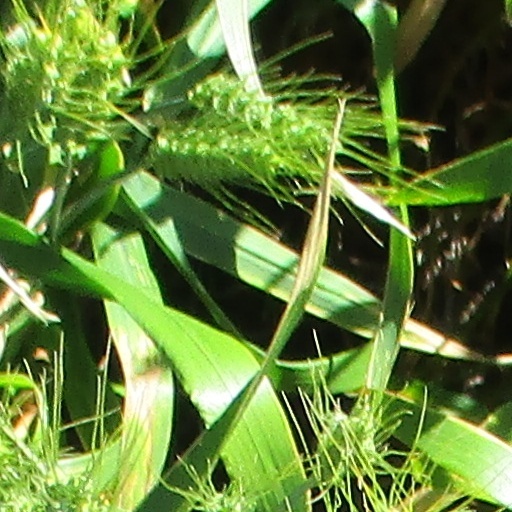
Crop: wheat